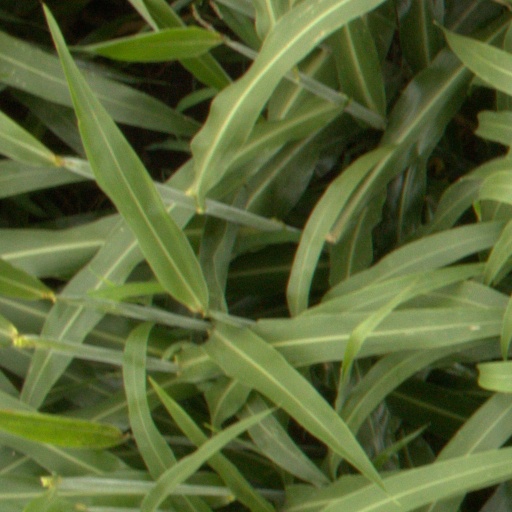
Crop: sorghum